Dave Everett

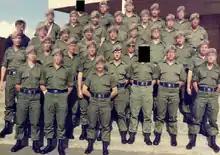
1983 SASR Graduation Class

Everett began his career as a mechanic fixing supply trucks and joined the Special Air Service Regiment (SASR) at 21 where he spent three and a half years.